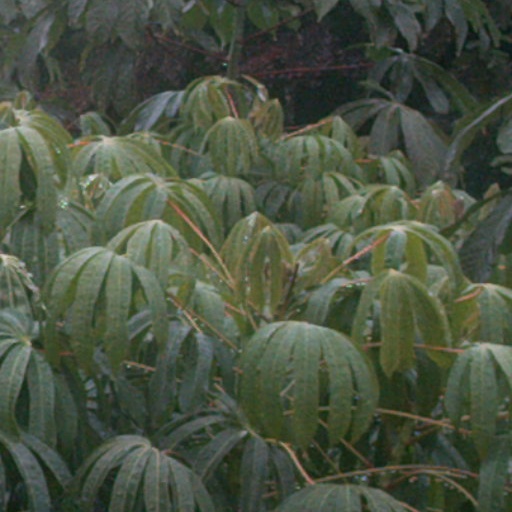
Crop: cassava